Marden Henge

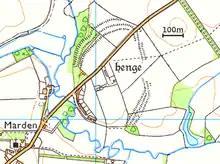
Map of Marden Henge

Marden Henge (also known as Hatfield Earthworks) is the largest Neolithic henge enclosure discovered to date in the United Kingdom. The monument is north-east of the village of Marden, Wiltshire, within the Vale of Pewsey and between the World Heritage Sites of Avebury and Stonehenge.